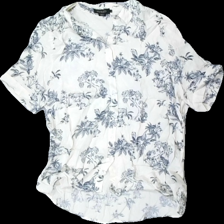
View: front
Type: Shirt
Category: Ladies
Brand: Soaked In Luxury
Colors: White, Black
Material: 100% Vicose
Pattern: Other
Cut: Loose
Size: L
Season: Summer
Price range: 50-100
Recommended usage: Reuse
Description: patterned shortsleeve shirt